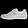
Label: Sneaker